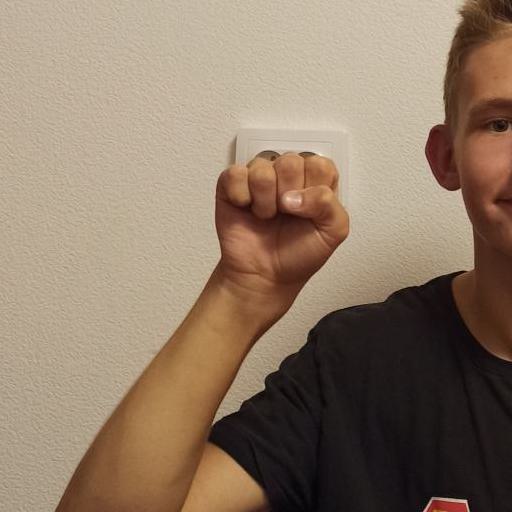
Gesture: fist